The Mark of the Hawk

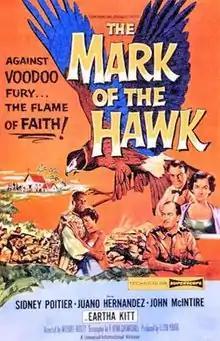
1957 Theatrical Poster

The Mark of the Hawk (also known as Accused) is a 1957 American drama film, directed by Michael Audley and starring Eartha Kitt and Sidney Poitier. The screenplay was by H. Kenn Carmichael and Lloyd Young.